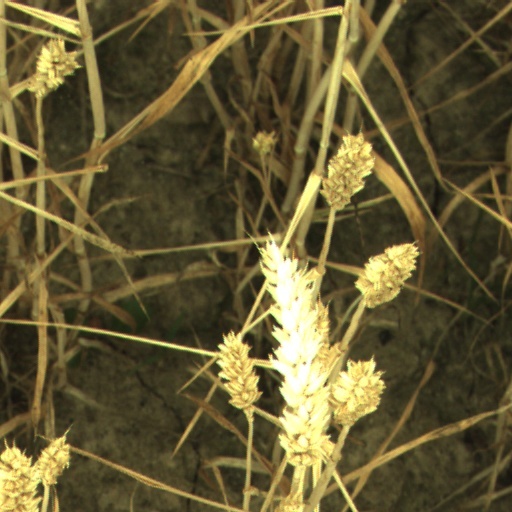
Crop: wheat